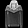
Label: Pullover